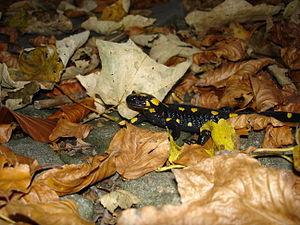
Le Vitocha est un massif montagneux de l'Ouest de la Bulgarie, qui surplombe la capitale Sofia de son immense dôme d'origine volcanique en la limitant au sud/sud-ouest. Le Vitocha a donné son nom à la principale artère commerciale de Sofia, le boulevard Vitocha. Il est l'un des symboles de la capitale bulgare, ainsi que le site le plus proche pour la randonnée pédestre, l'alpinisme et le ski. Les transports urbains permettent d'atteindre les abords boisés du massif en quarante-cinq minutes environ. Le massif présente une forme presque ovale, d'une longueur nord-sud de 19 kilomètres environ et d'une largeur de 17 kilomètres d'ouest en est. Il s'élève à 2 290 mètres d'altitude : le point culminant, le Černi vrǎh, est situé sur une sorte de plateau non boisé, dont les dimensions sont d'environ 2 kilomètres sur 2. Une station météorologique y est installée, ainsi que des équipements radar militaires. Le Vitocha se place ainsi, par son altitude, au quatrième rang des massifs bulgares, après le Rila, le Pirin et le Grand Balkan.